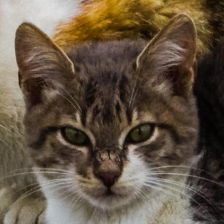
Label: animals